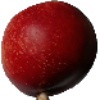
Label: Nectarine 1